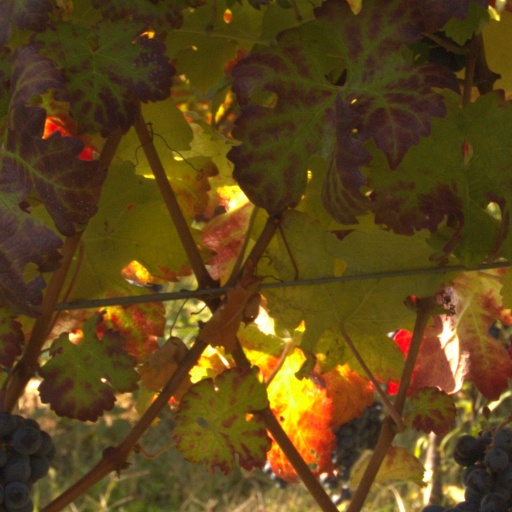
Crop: grape